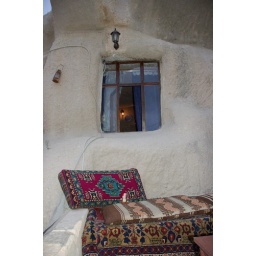
Diggy's bedroom window from the patio lounge of Hotel Nomad in Goreme.